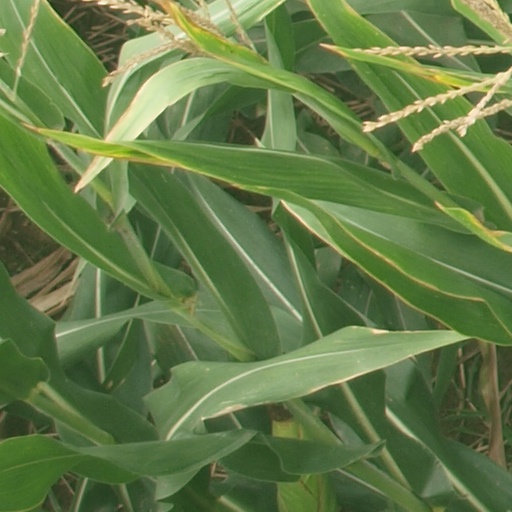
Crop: maize; corn